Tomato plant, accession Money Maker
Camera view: bottom (45 deg); turntable rotation: 0 degrees
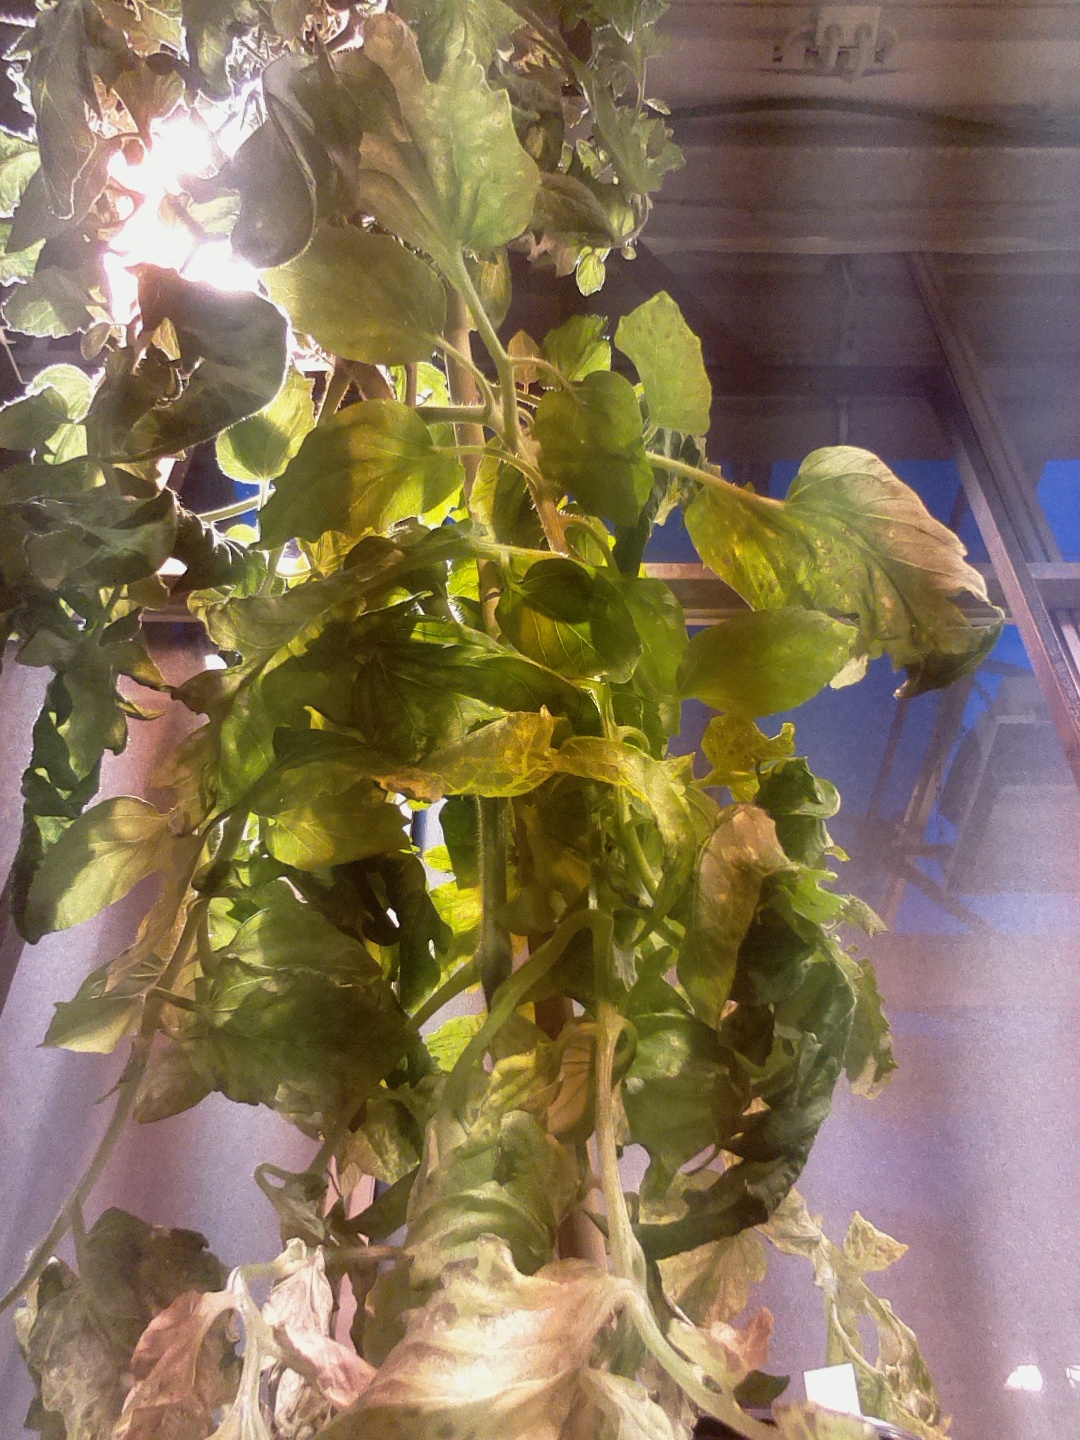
BBCH growth stage 73: 30%-40% of final fruit size